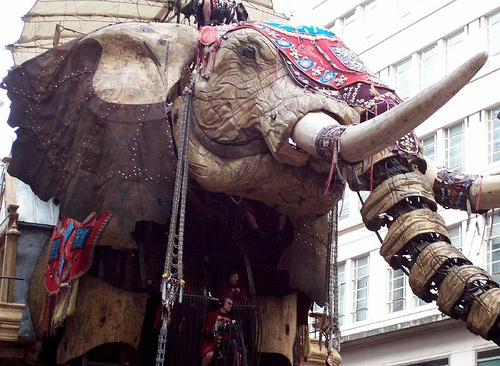
A giant elephant statue walking down a street.
a large fake elephant in the middle of a room
huge elephant statue with various colorful decorations in city
A large statue of an elaborately decorated elephant.
Figure constructed to look like an elephant during a parade.